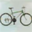
Label: bicycle